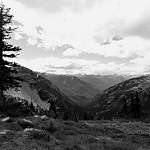
Label: B & W